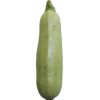
Label: Zucchini 1